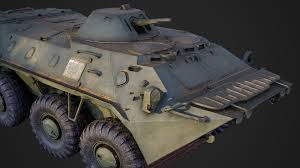
Label: BTR-70